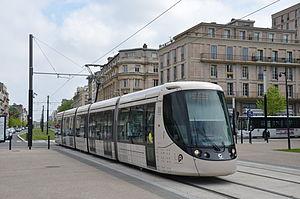
Alstom Citadis 302 n°010 de la ligne B du tramway du Havre, à l'approche de la station Hôtel de Ville.